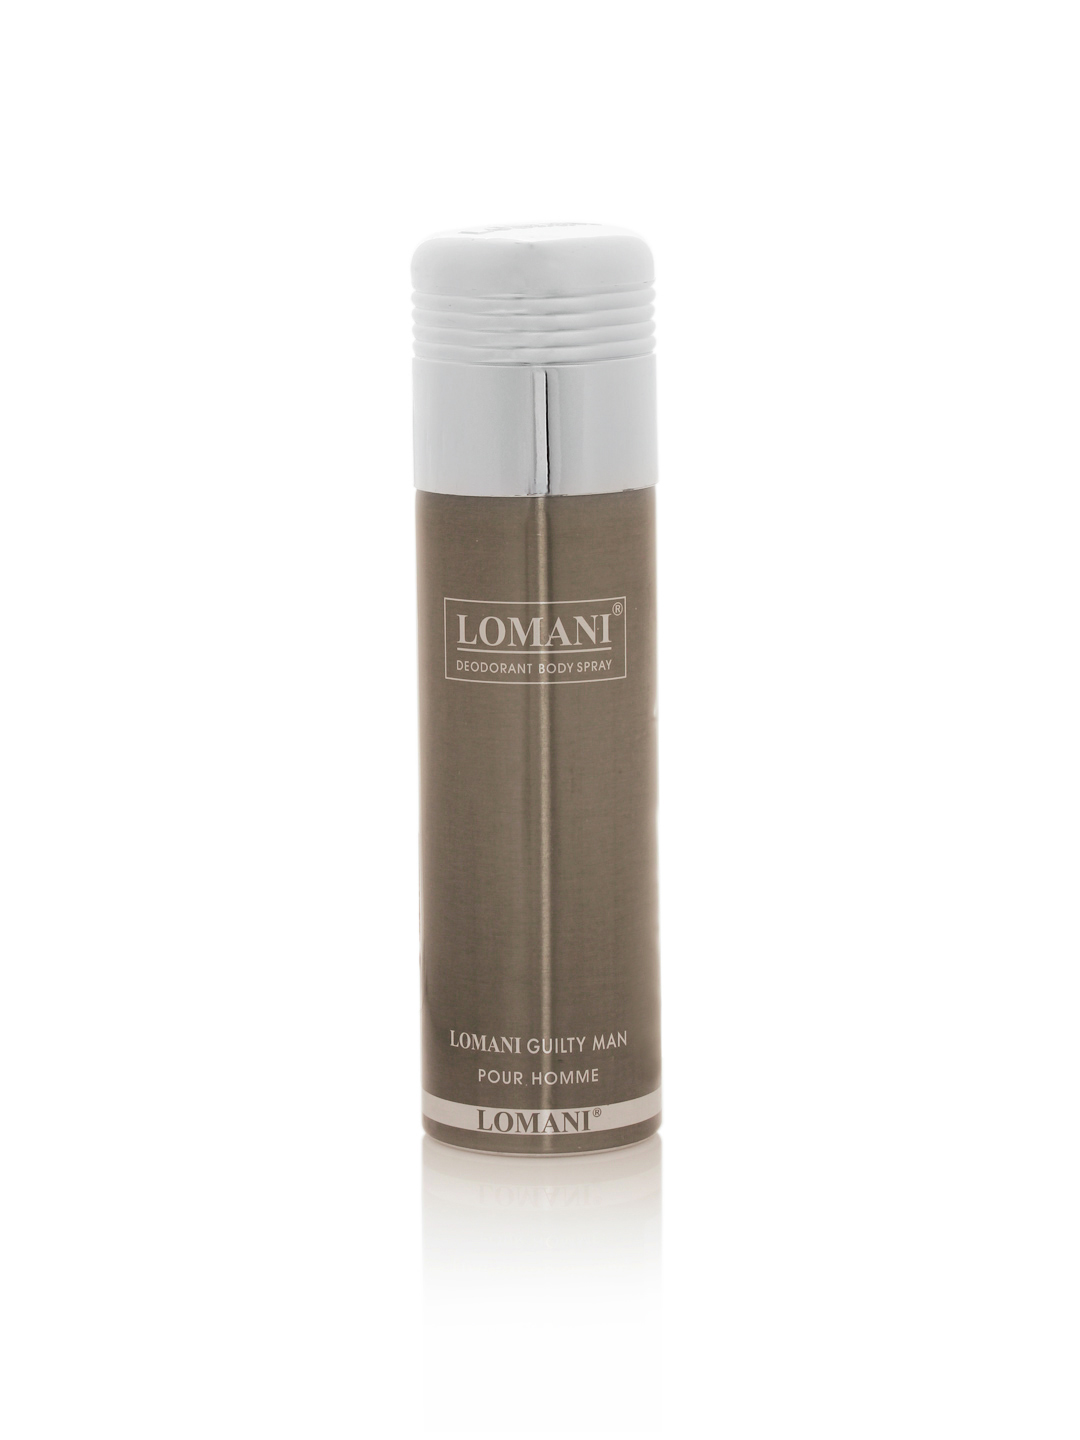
Lomani Men Deo
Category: Personal Care / Fragrance / Deodorant
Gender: Men
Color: Brown
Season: Spring 2017
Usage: Casual